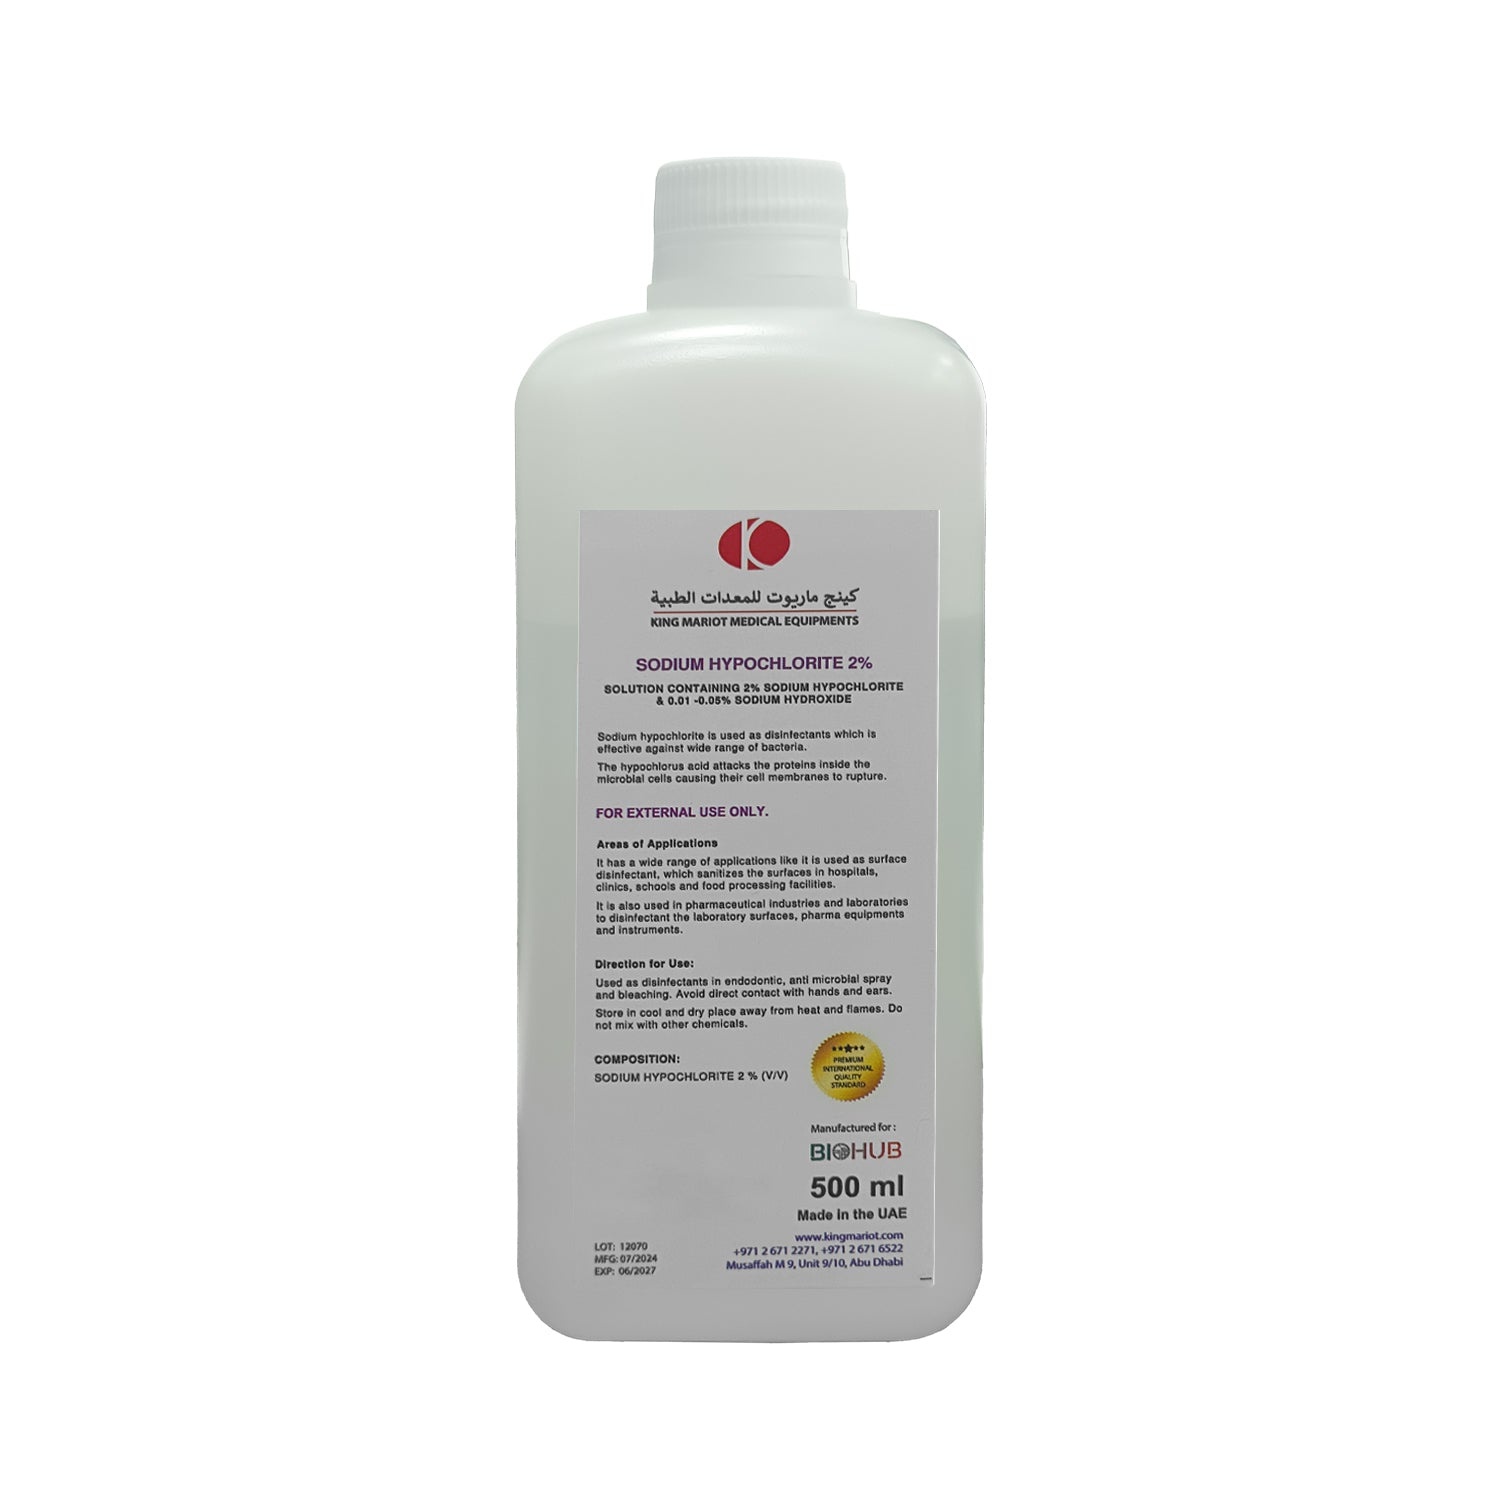
500ml Sodium Hypochlorite Solution
Solution containing 2%, 3% sodium hypochlorite and 0.01 - 0.02% sodium hydroxide. Solution is used as bleach and disinfectant and has de staining properties. It is also used as antibacterial spray. Solution containing 0.2% sodium hypochlorite can be used as disinfectants effective against a wide range of bacteria. The hypochlorous acid attacks the proteins in the cells of microbes and also causes their cell membranes to burst. Designed for use in professional laboratories but is an ideal choice for science classrooms and Experiments. If you need custom order with different sizes/design, please contact us. Safely Packaged to avoid being damaged during transportation.
Brand: Vision International
Category: Cameras & Optics > Photography > Darkroom > Photographic Chemicals > Bleaches